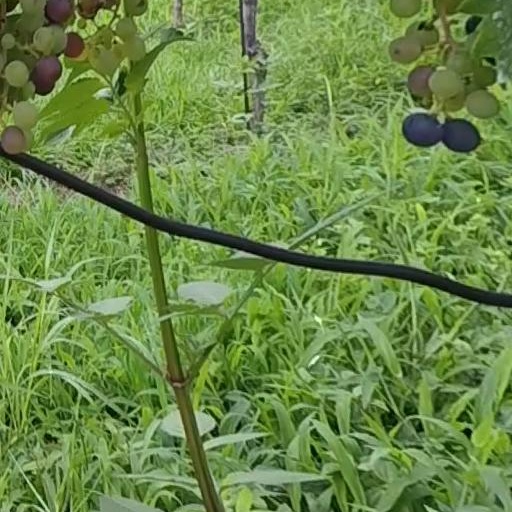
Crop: grape